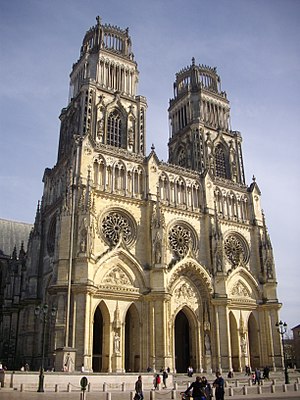
Orléans
Katedralen i Orléans.
Orléans er en by og kommune i den nordlige del af det centrale Frankrig, omkring 111 kilometer sydvest for Paris. Den er hovedstad for departementet Loiret og regionen Centre og har en befolkning på 113.126.